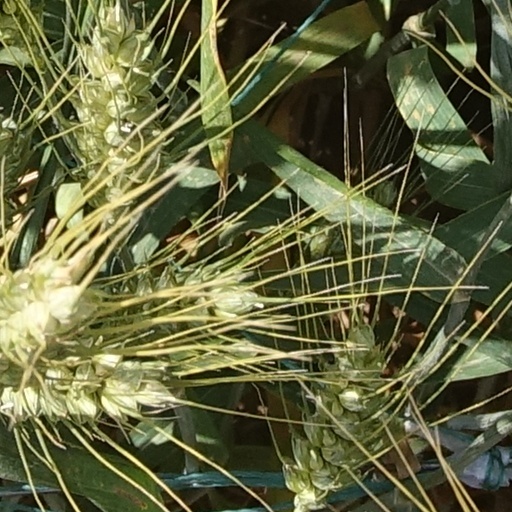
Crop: wheat